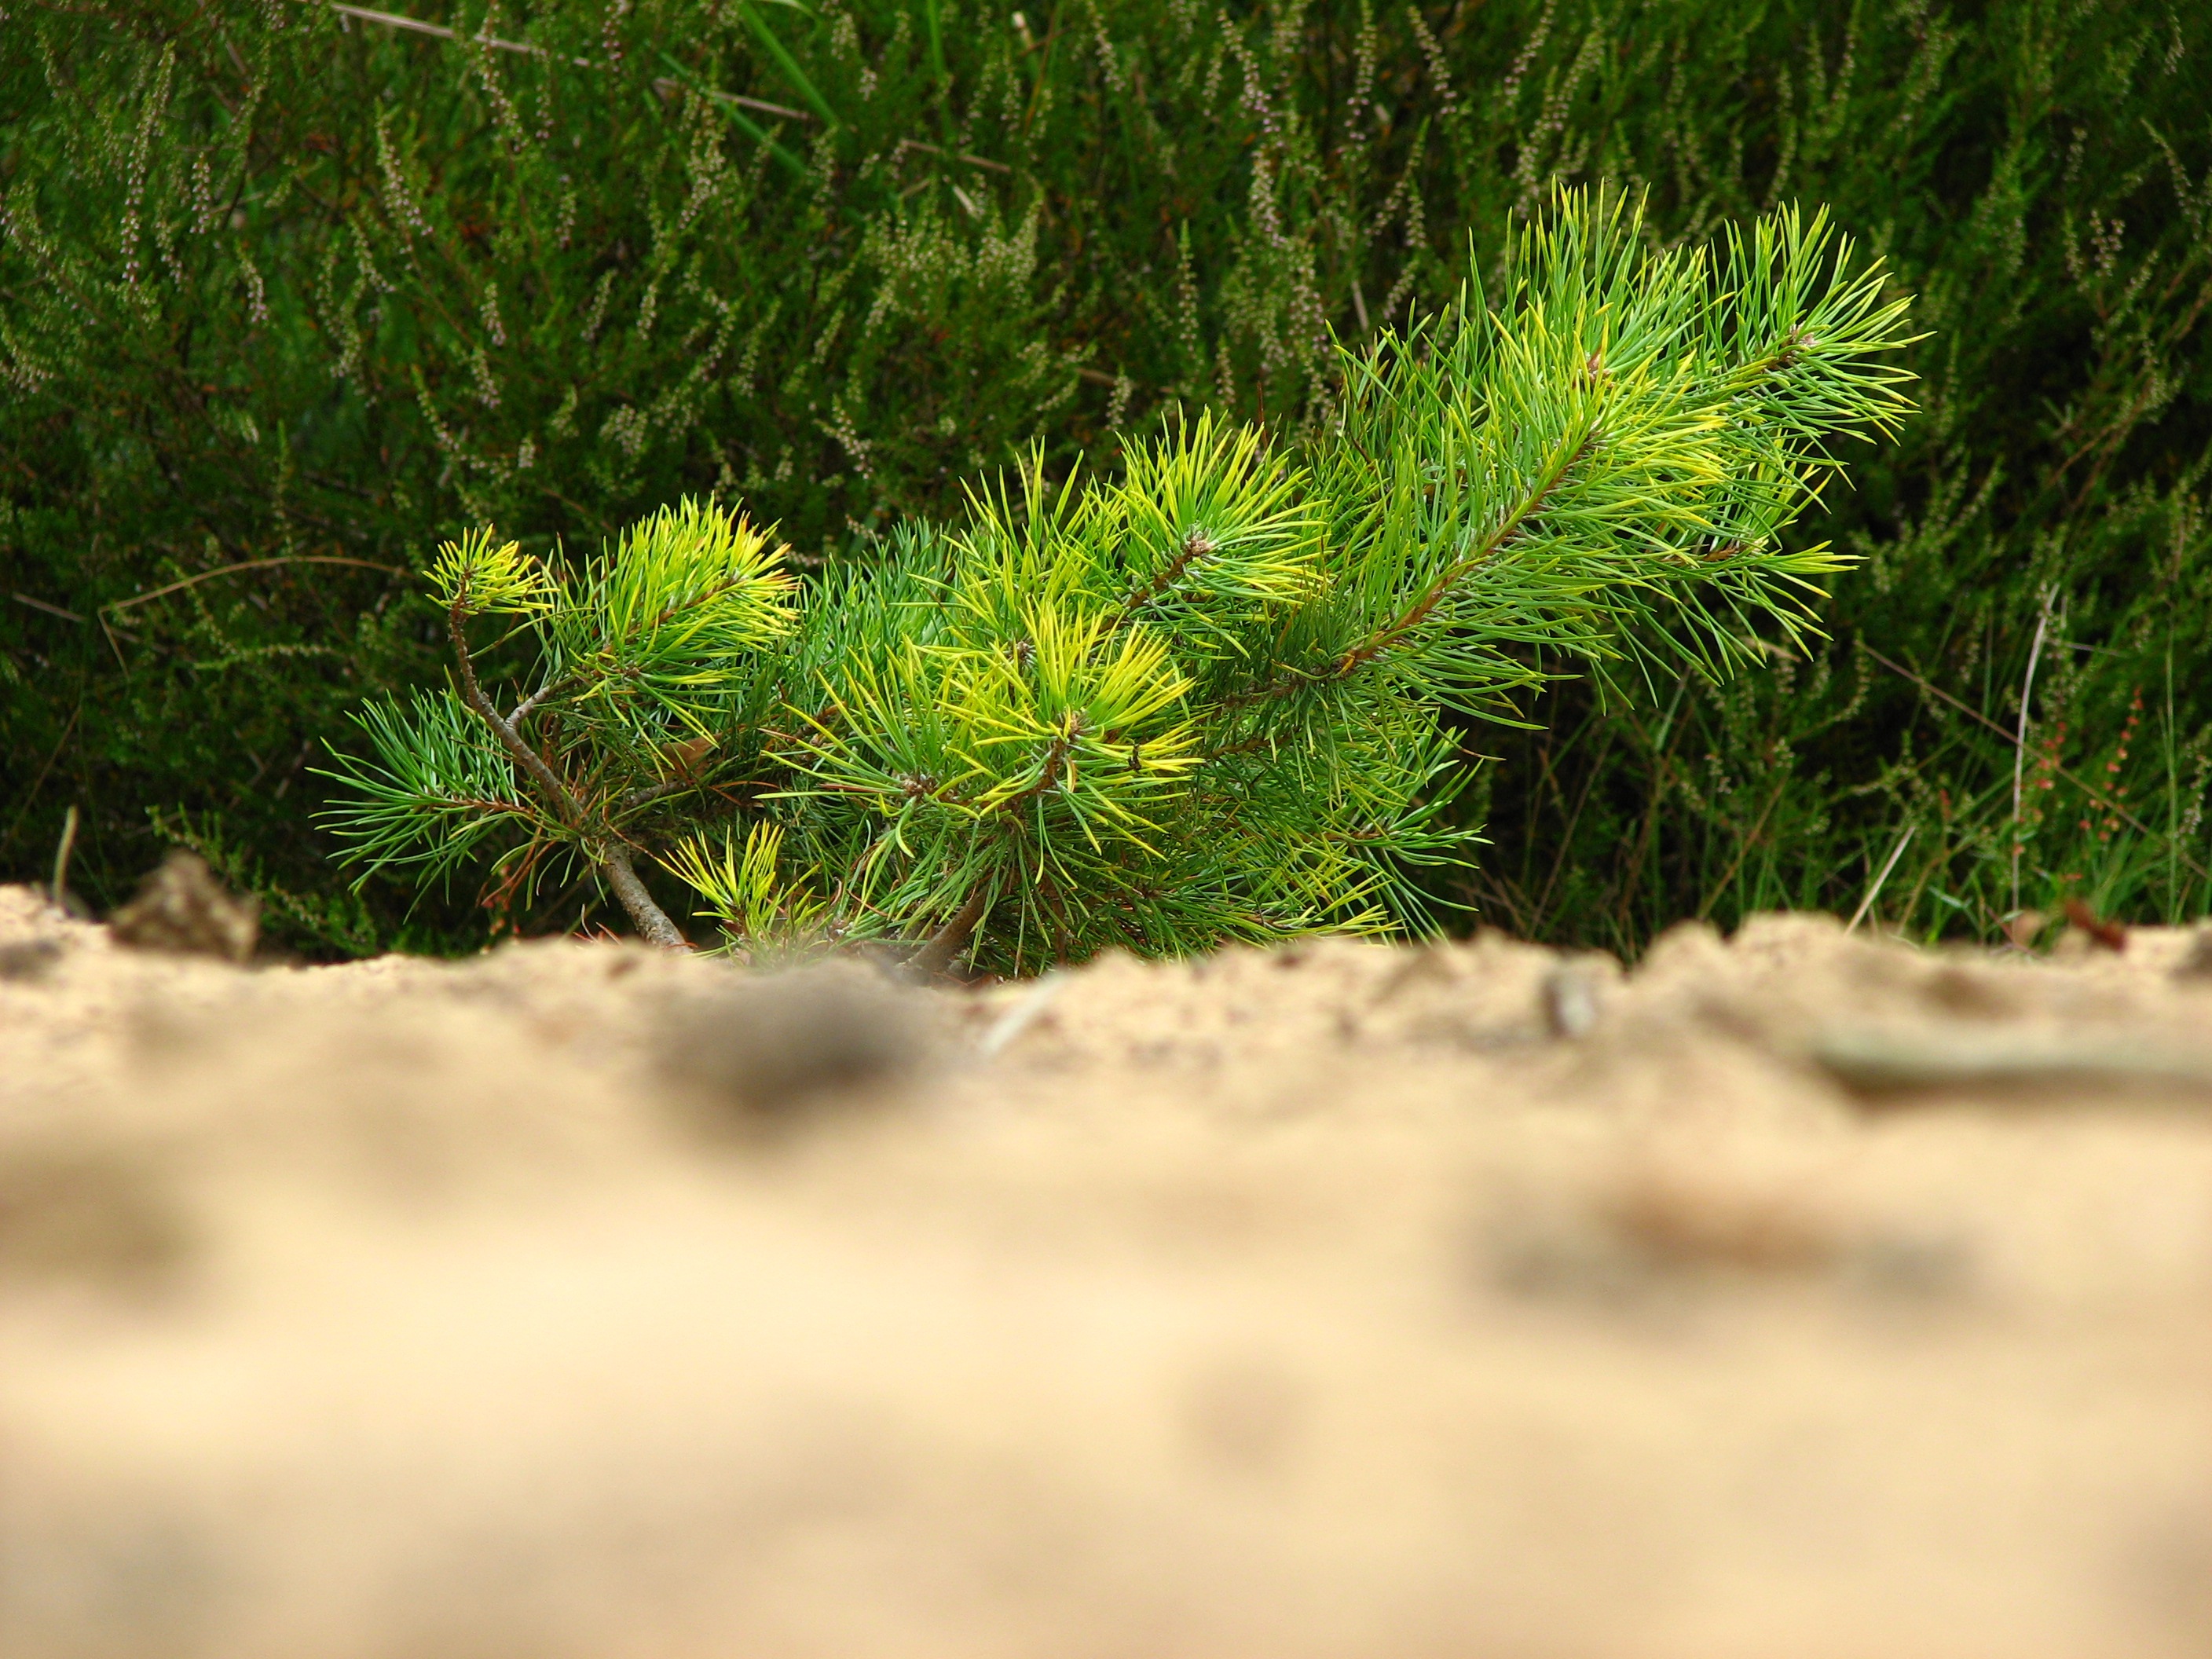
tree, forest, grass, sand, branch, plant, ground, lawn, prairie, leaf, flower, pine, young, green, soil, botany, flora, conifer, spruce, larch, ecosystem, softwood, natural environment, grass family, woody plant, land plant